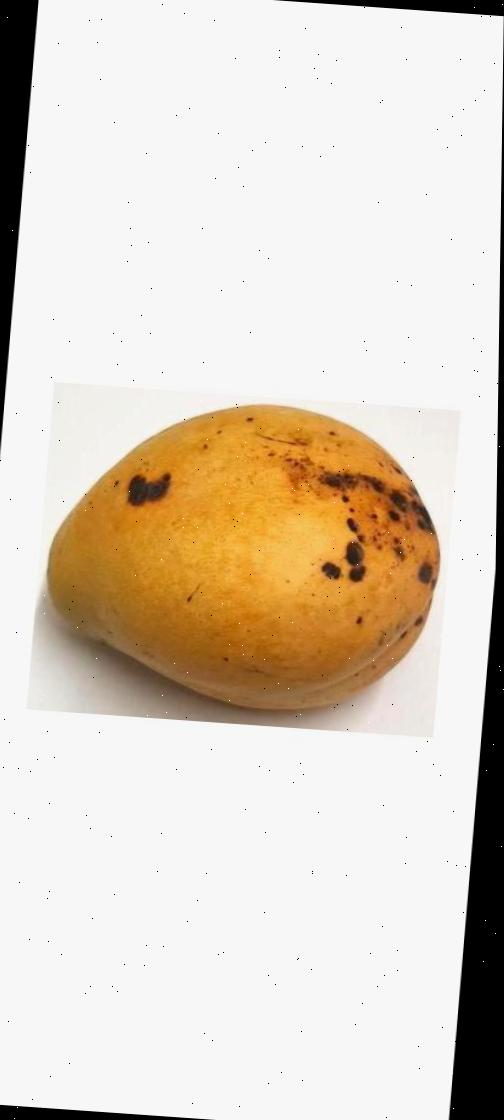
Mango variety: Bari-11